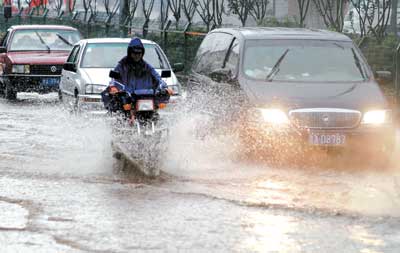
Weather: rain or strom